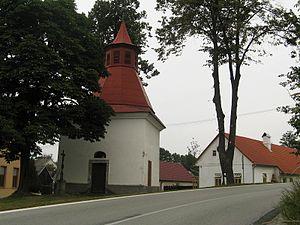
Nová Olešná est une commune du district de Jindřichův Hradec, dans la région de Bohême-du-Sud, en République tchèque. Sa population s'élevait à 135 habitants en 2020.